Joseph Bonaparte

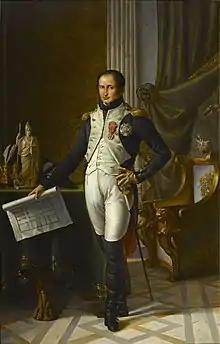
"Portrait of Joseph Bonaparte, King of Naples" by Jean-Baptiste Wicar

Upon the outbreak of war between France and Austria in 1805, Ferdinand IV of Naples had agreed to a treaty of neutrality with Napoleon I but, a few days later, declared his support for Austria. He permitted a large Anglo-Russian force to land in his kingdom. Napoleon, however, was soon victorious. After the War of the Third Coalition was shattered on 5 December at the Battle of Austerlitz, Ferdinand was subject to Napoleon's wrath.